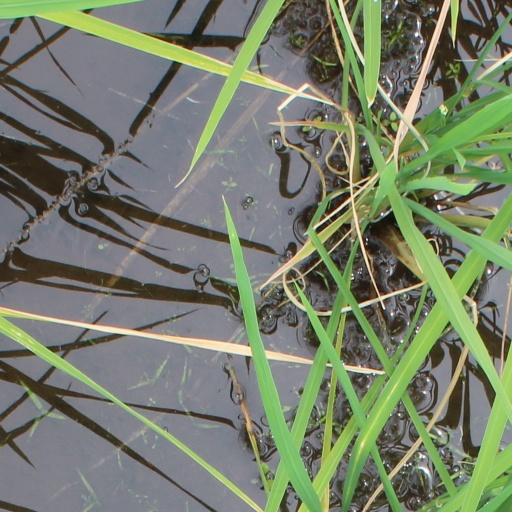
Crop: rice